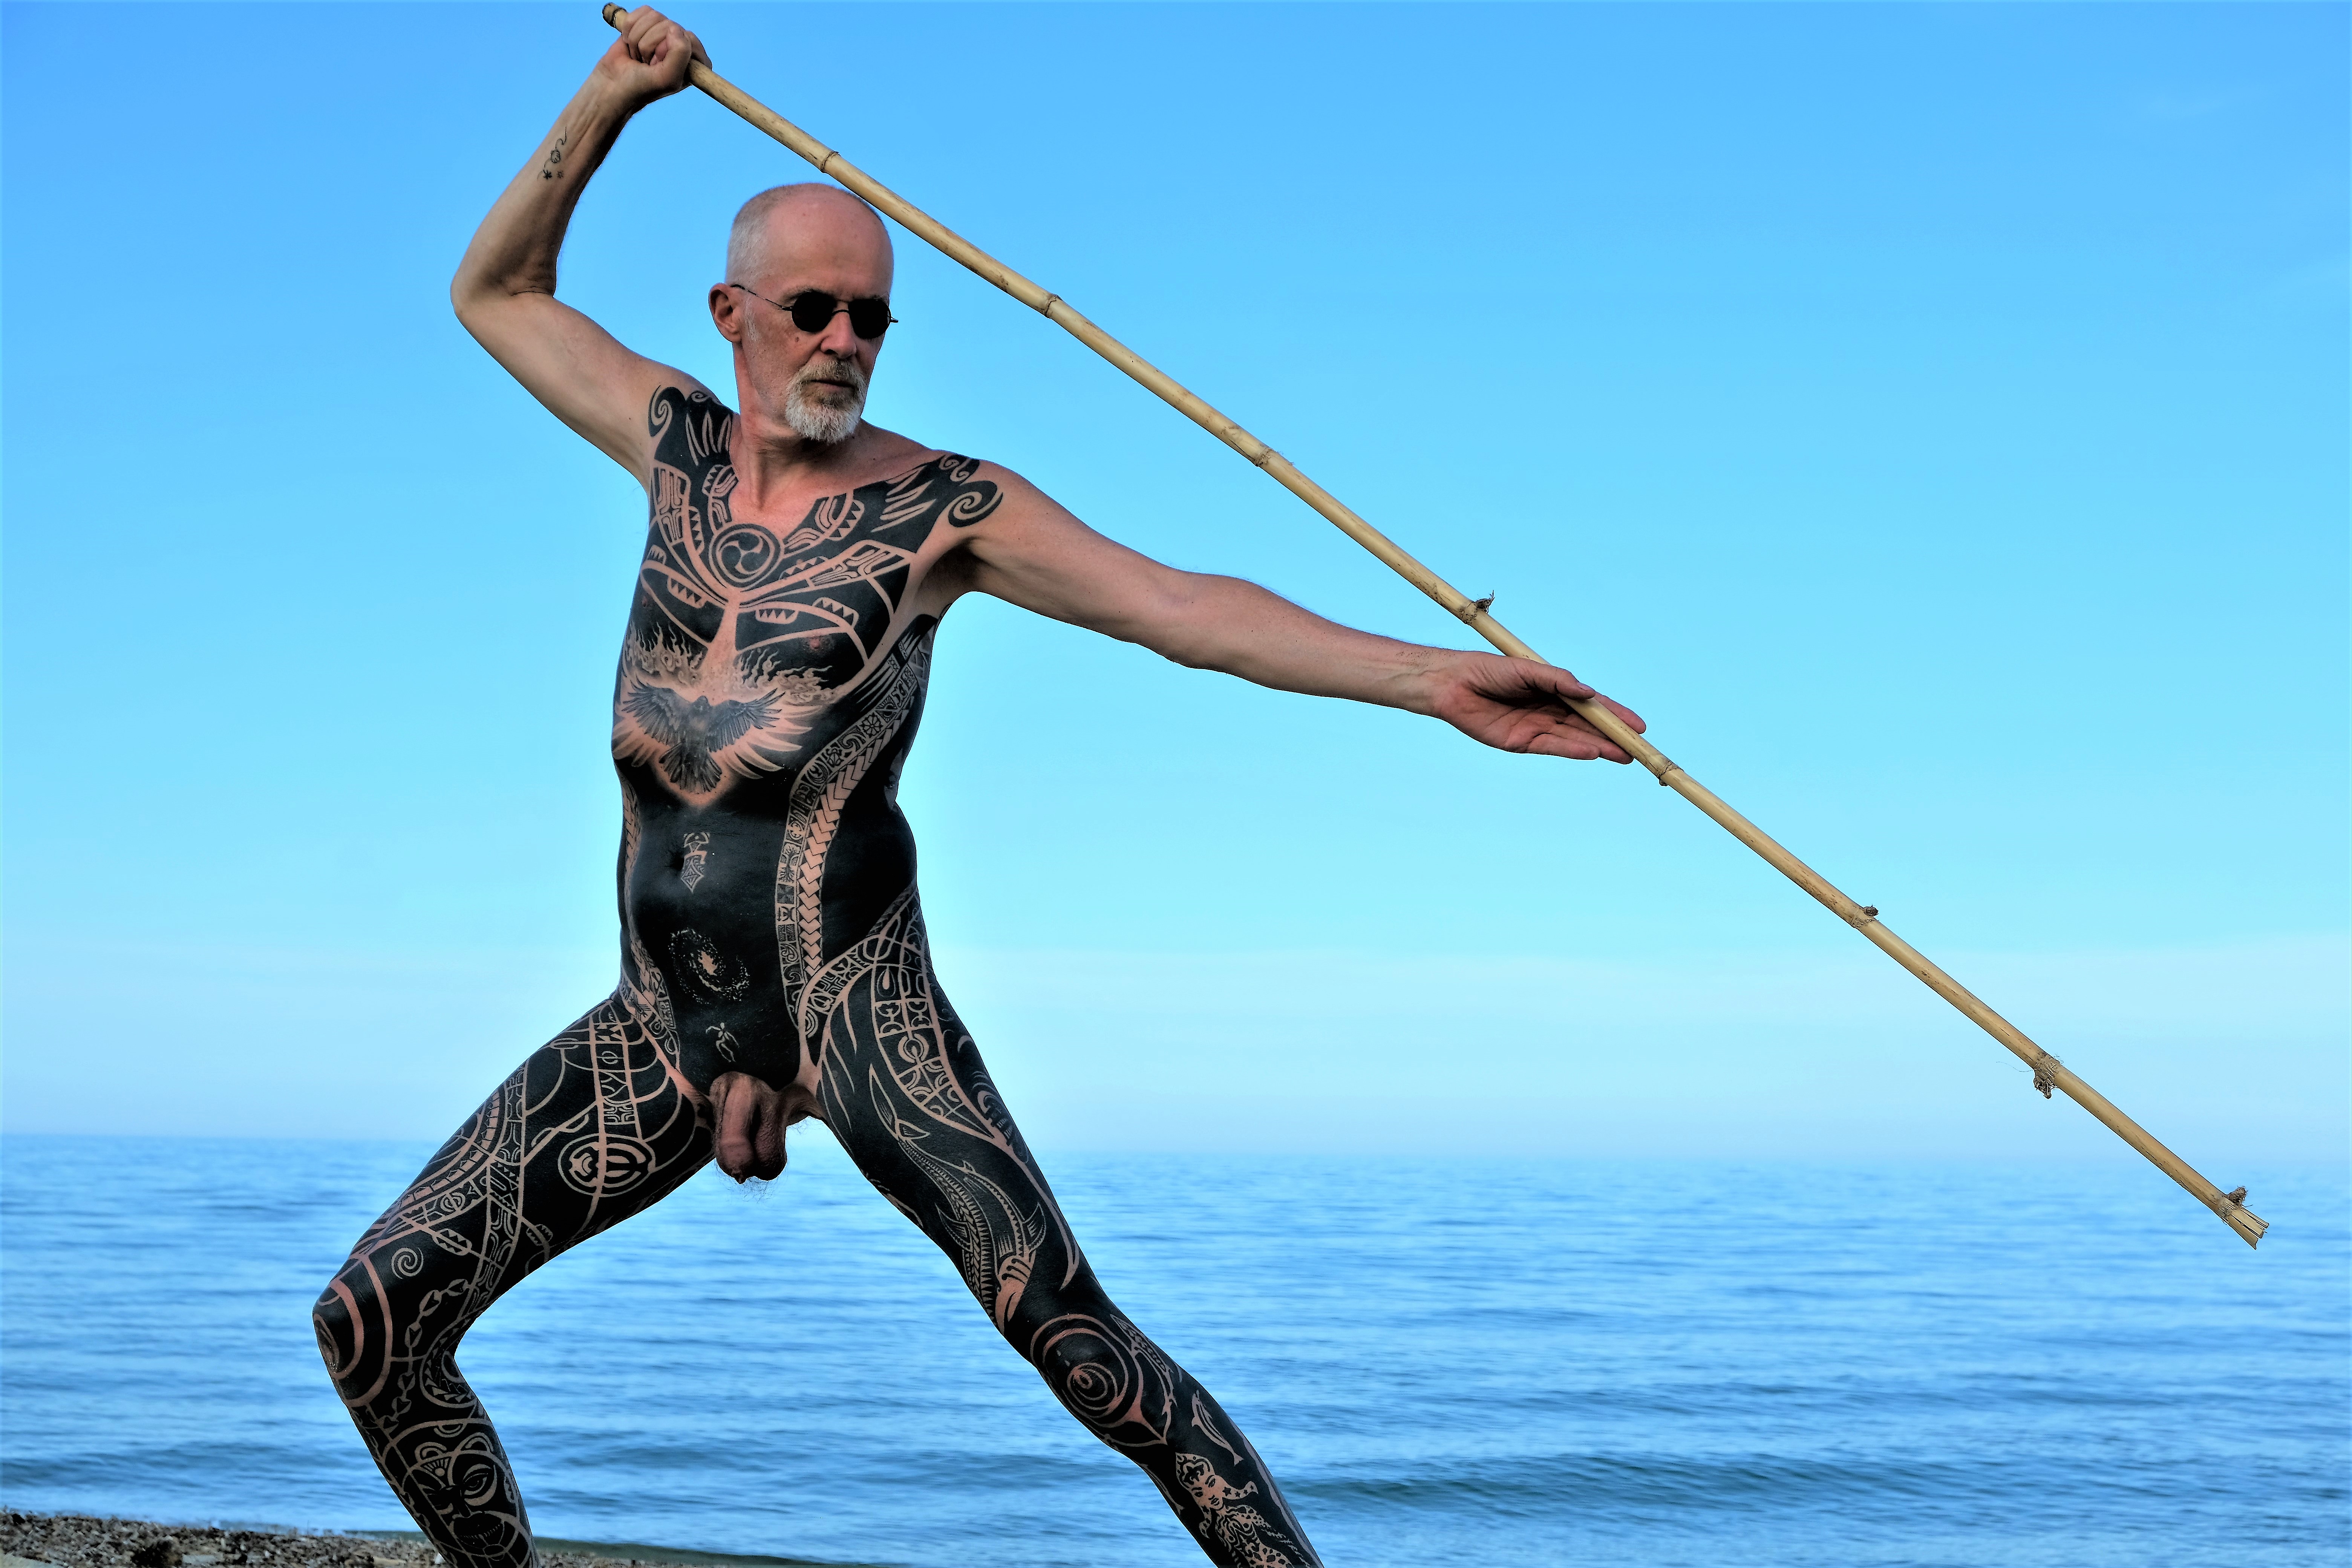
nude, naked, man, men, nude man, naked man, nude men, naked men, tattoo, tattoos, wild style, freak, hippie, bodybuilding, martial arts, summer, sun, sea, ocean, vacation, nudist, nudists, beach, bodypainting, sexy, sex, erotic, erotics, attractive, dance, beach dance, holidays, relaxation, wellness, freedom, power, peace, warrior, style, body, art, maori, nude body, naked body, body art, water, sky, happy, waist, sports equipment, thigh, recreation, sports, leisure, People in nature, hat, balance, electric blue, fun, lake, rope, elbow, knee, exercise, horizon, sportswear, human leg, jumping, performing arts, entertainment